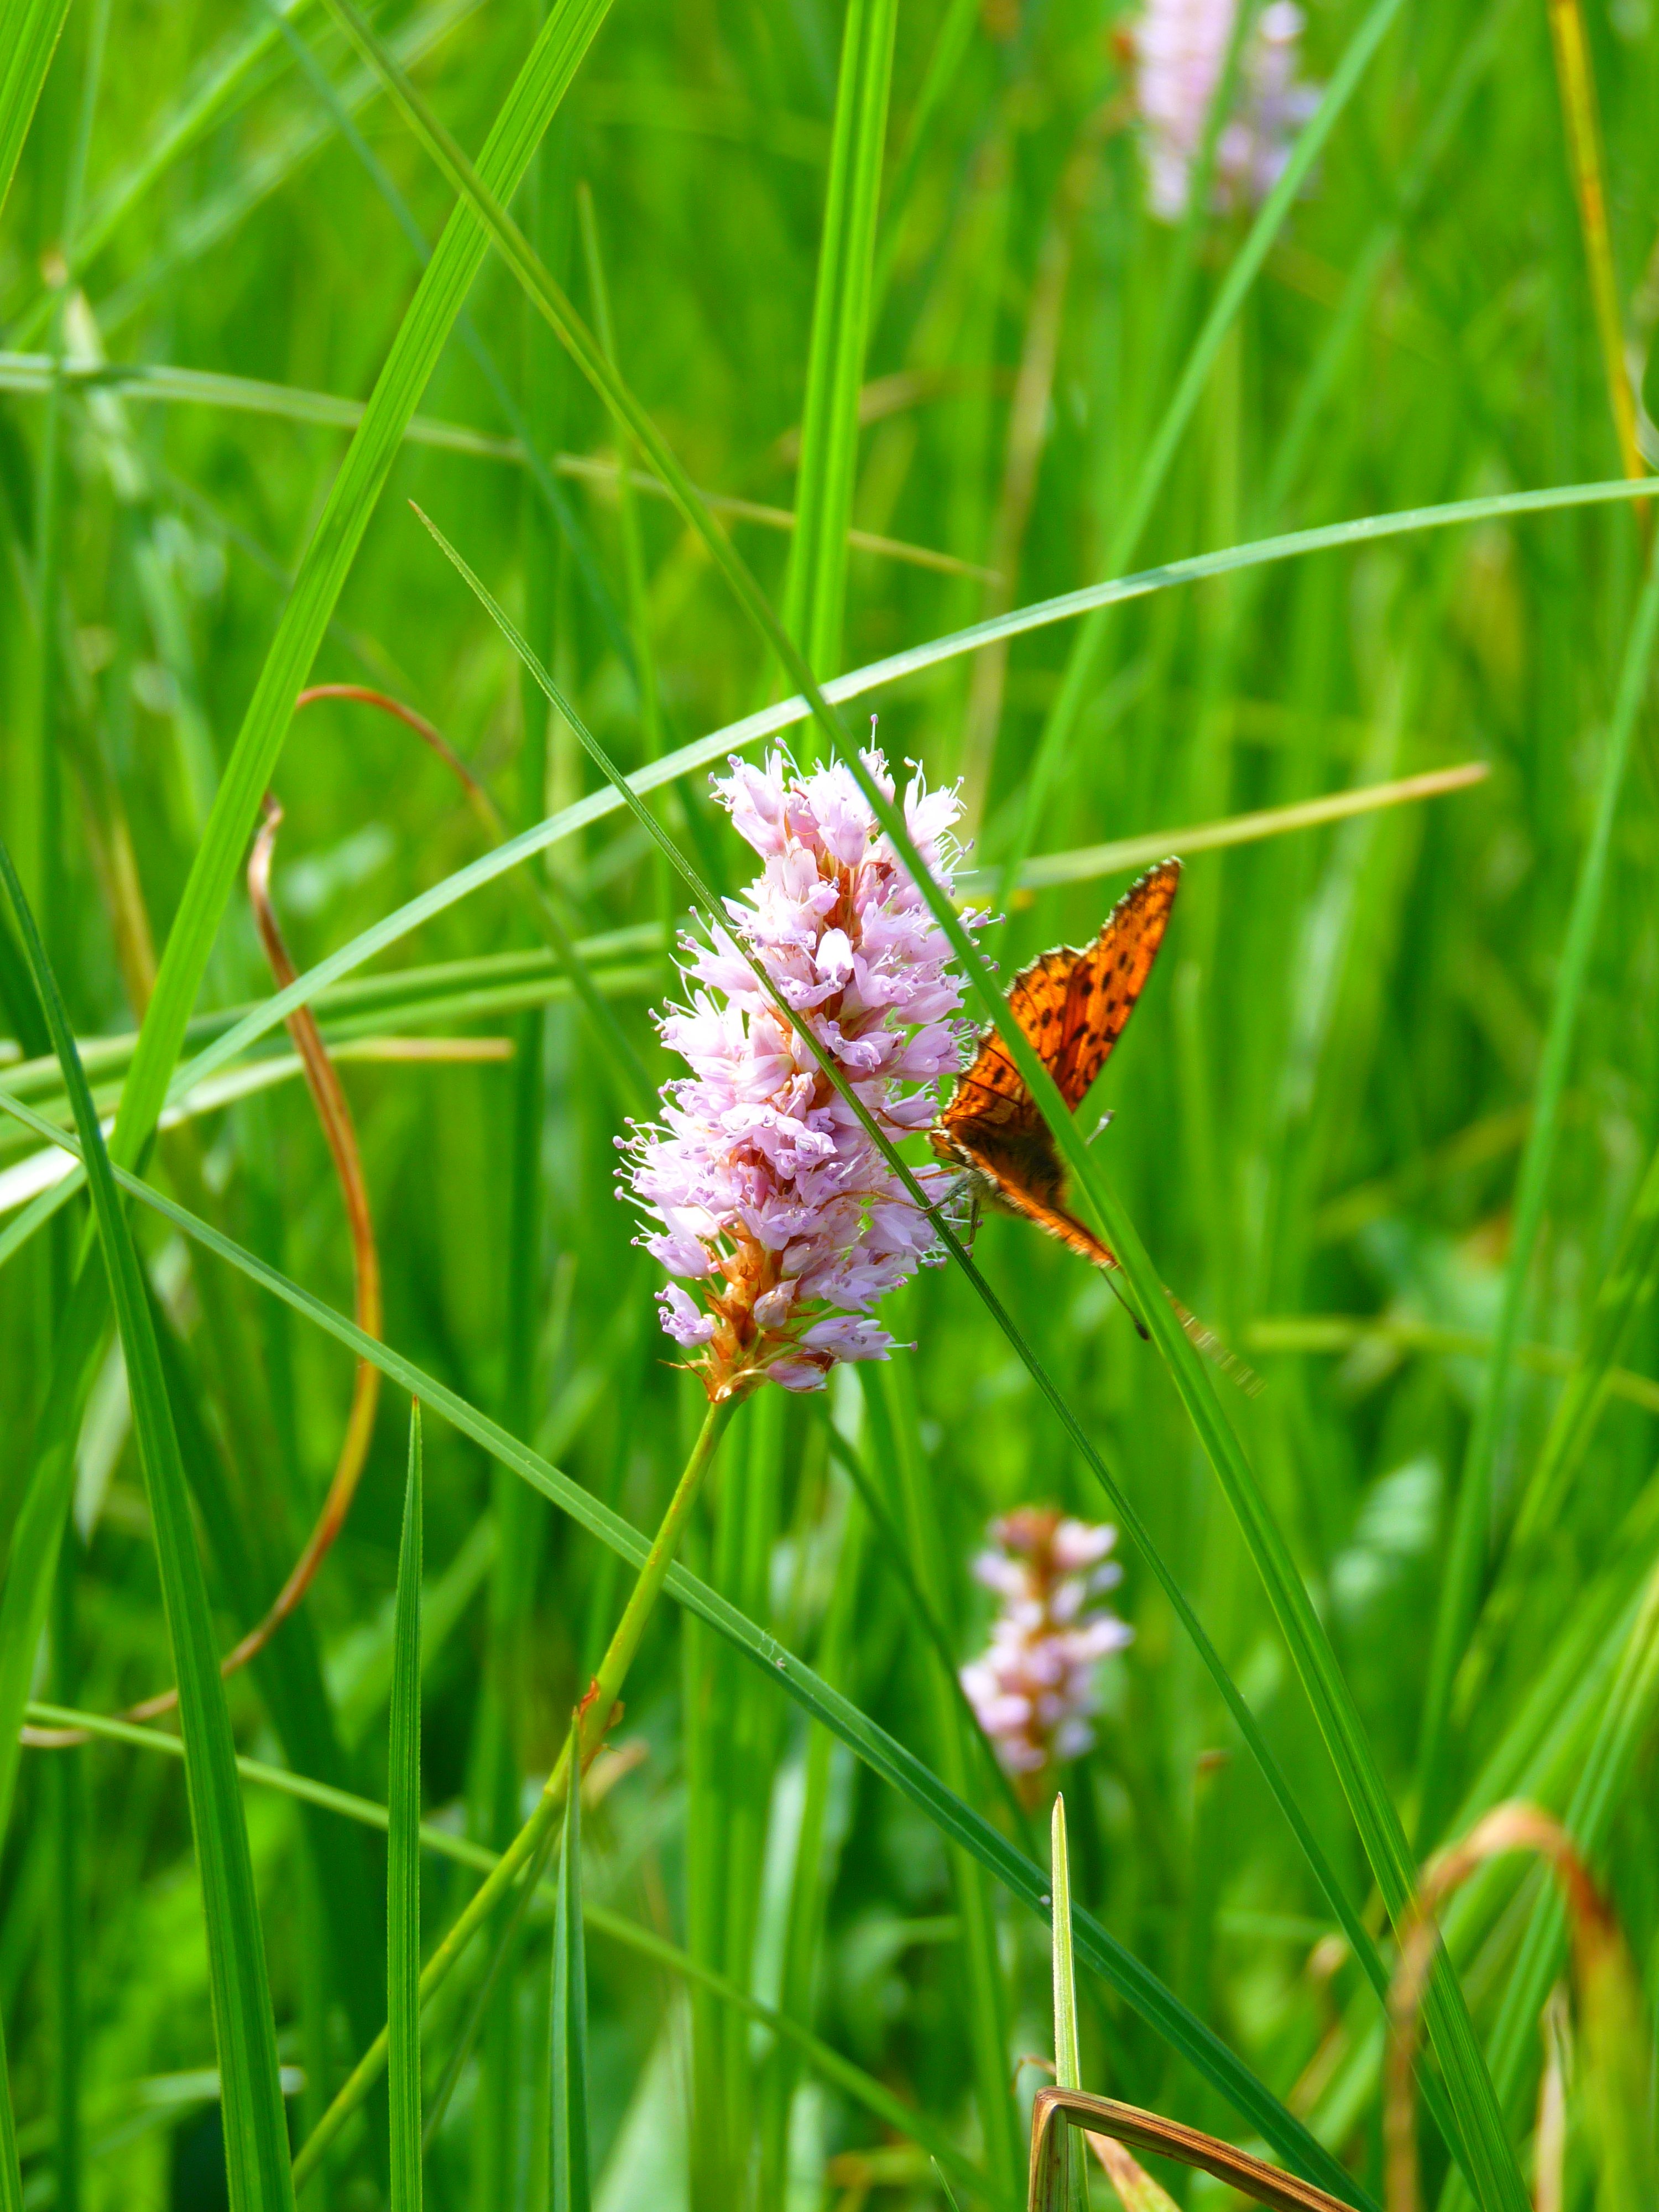
nature, grass, plant, meadow, prairie, leaf, flower, green, insect, botany, butterfly, pink, flora, fauna, invertebrate, wildflower, close up, habitat, macro photography, inflorescence, flowering plant, grassland plants, knotweed, reported knotweed, natural environment, land plant, moths and butterflies